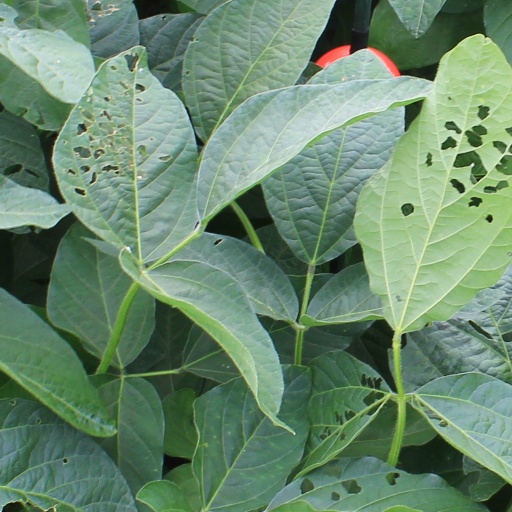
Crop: soybean